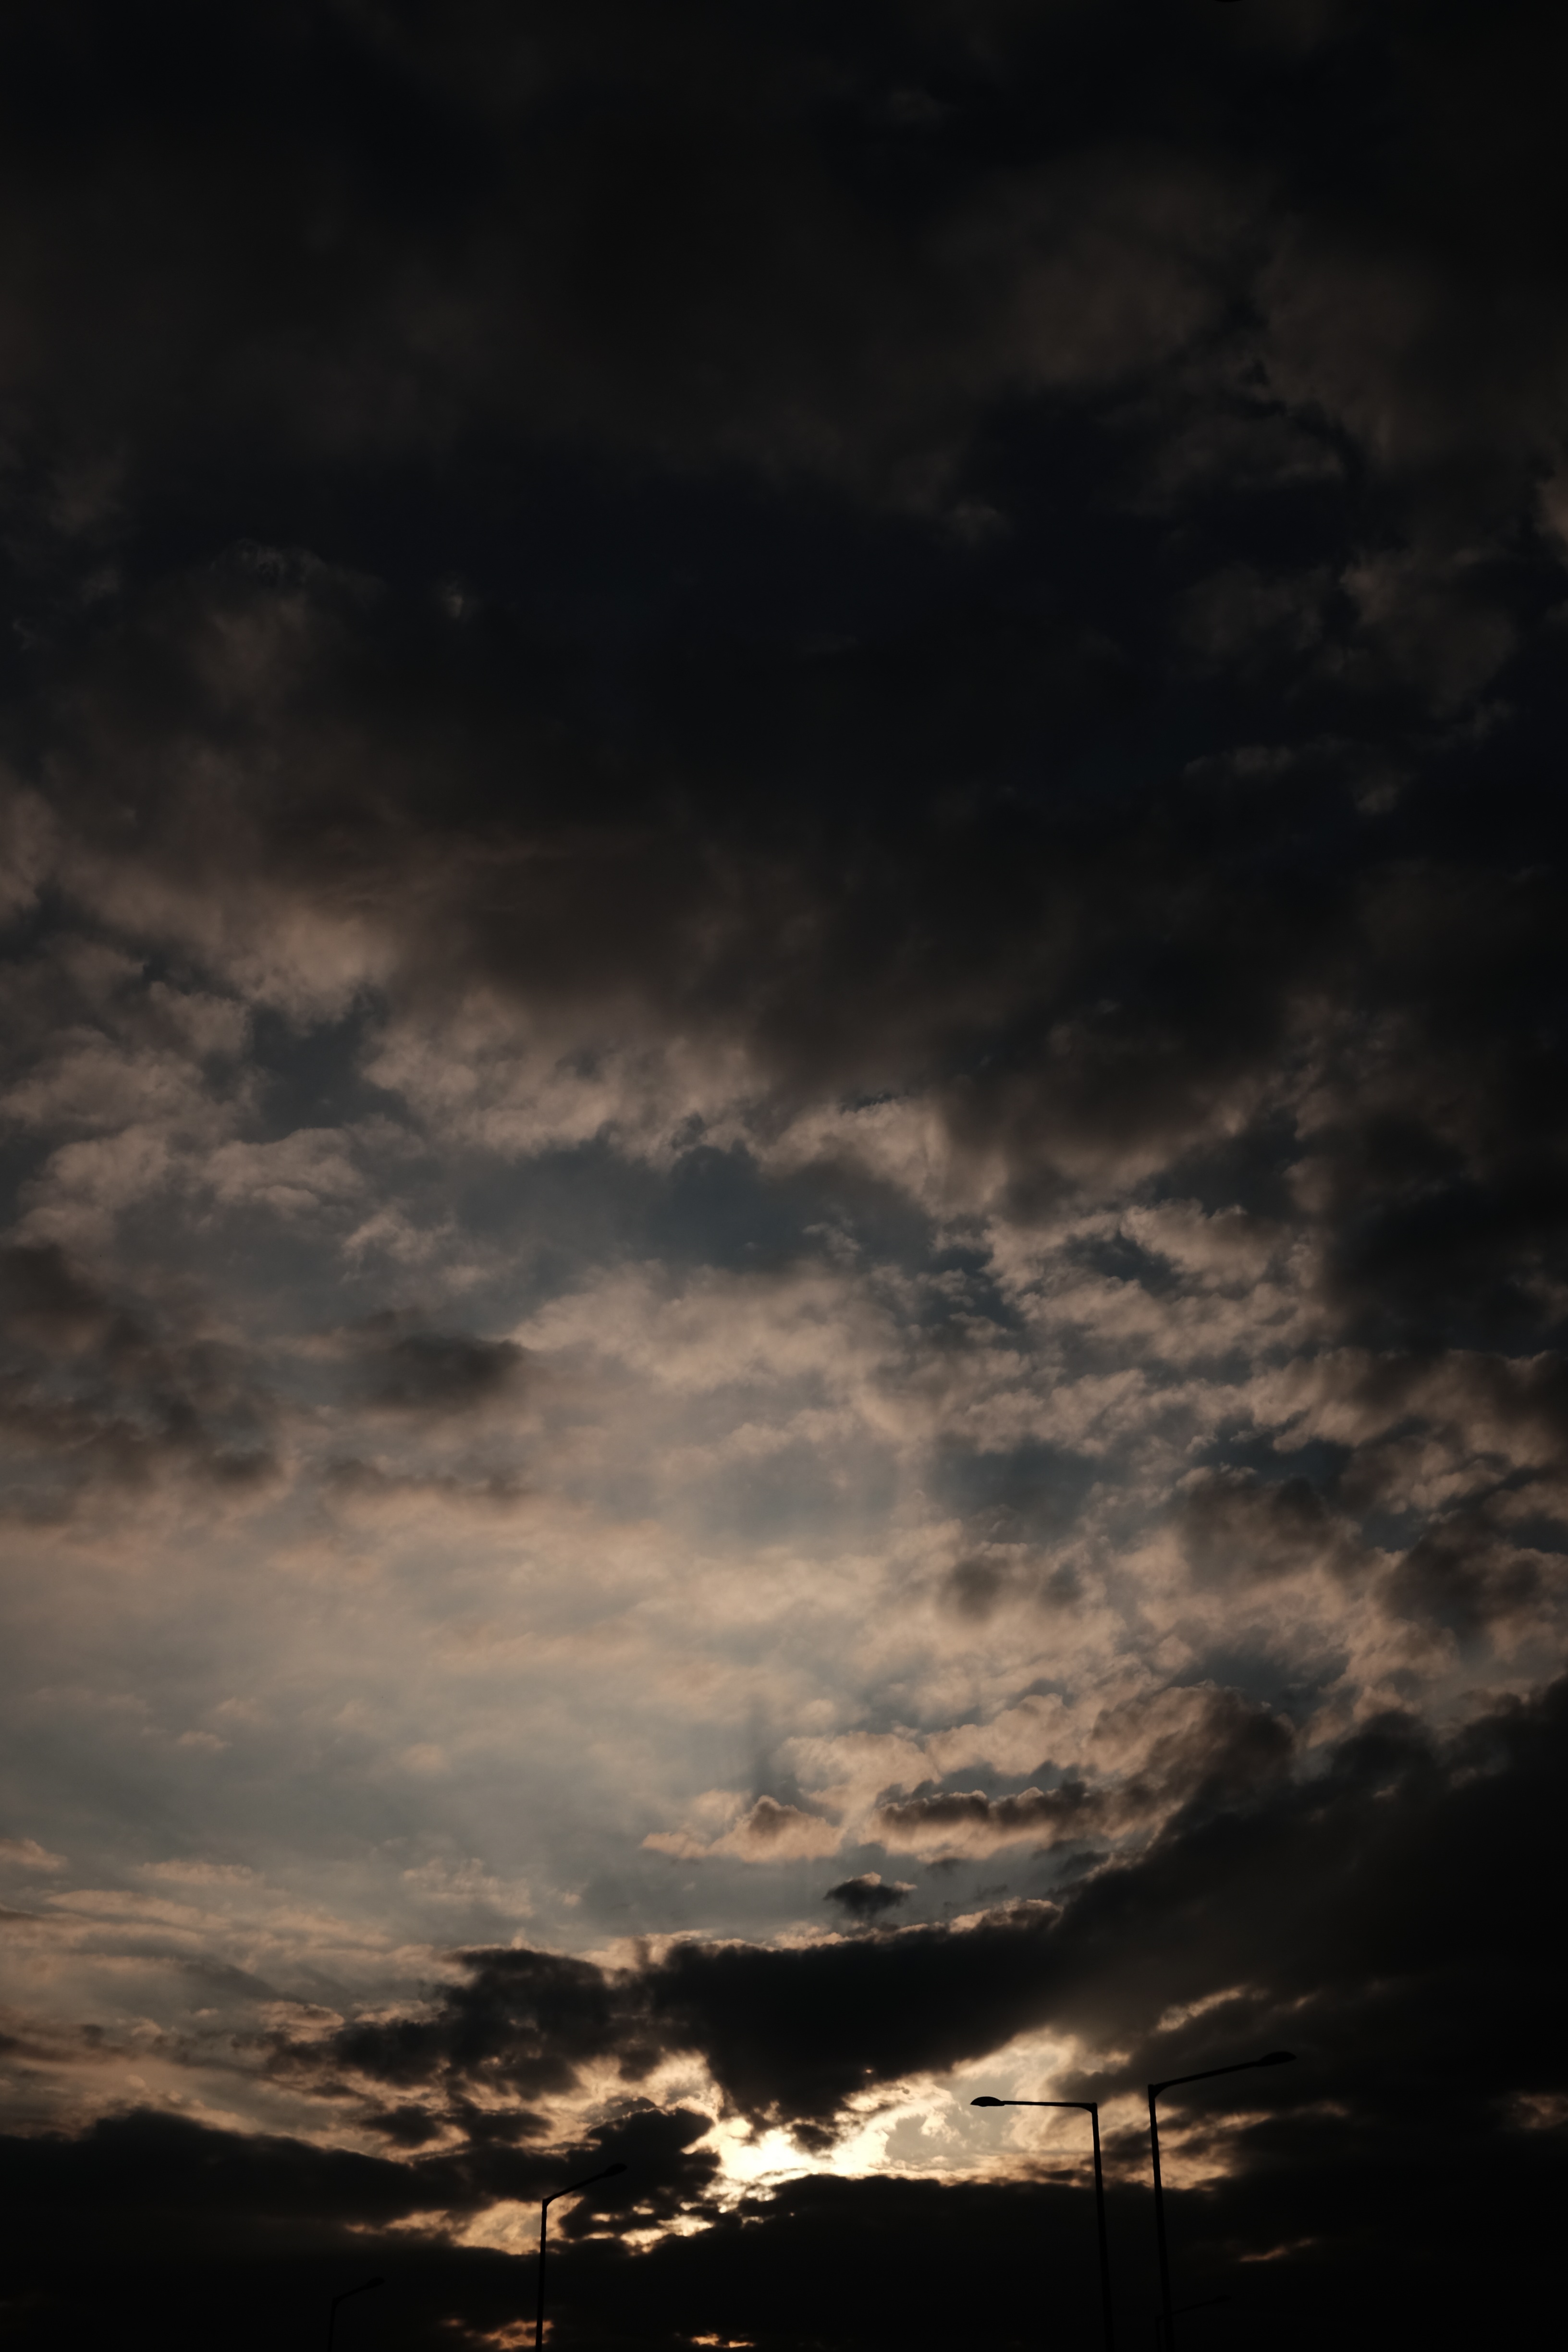
light, cloud, sky, sunrise, sunset, night, sunlight, morning, dawn, atmosphere, dusk, evening, reflection, darkness, afterglow, meteorological phenomenon